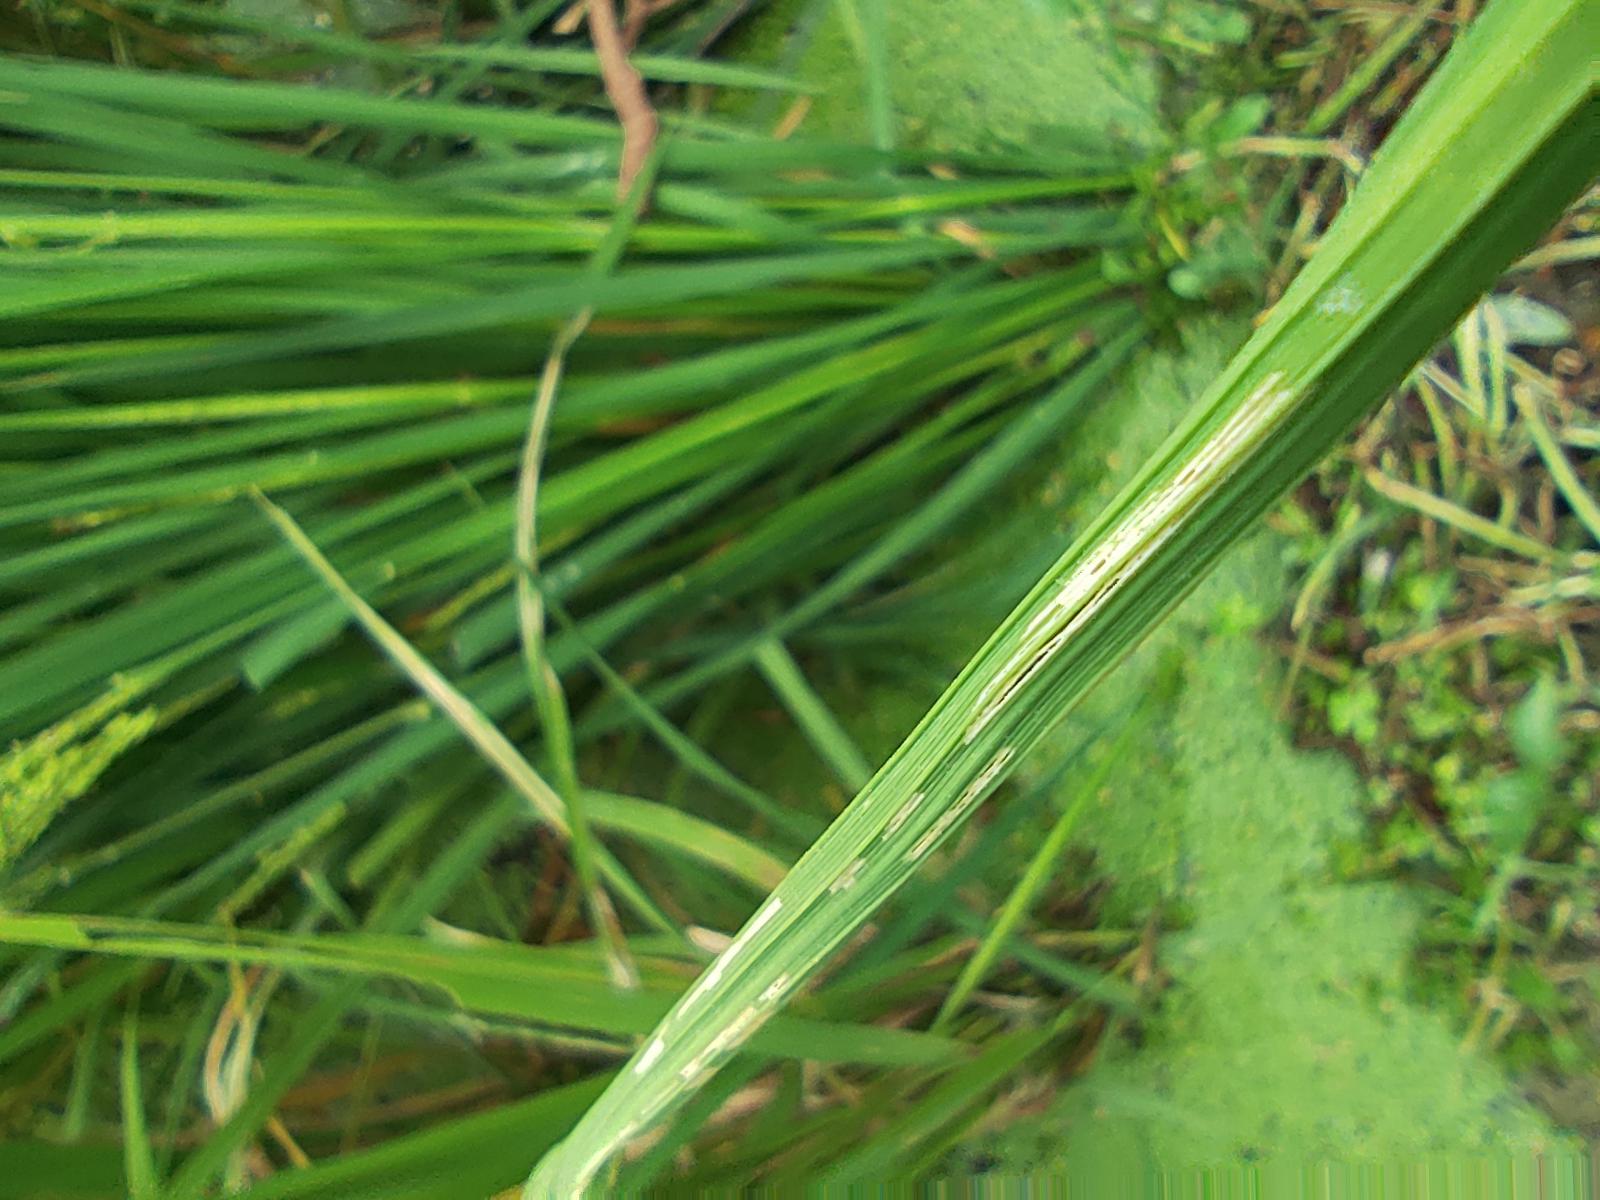
Nhãn: Sâu gai ( Hispa )